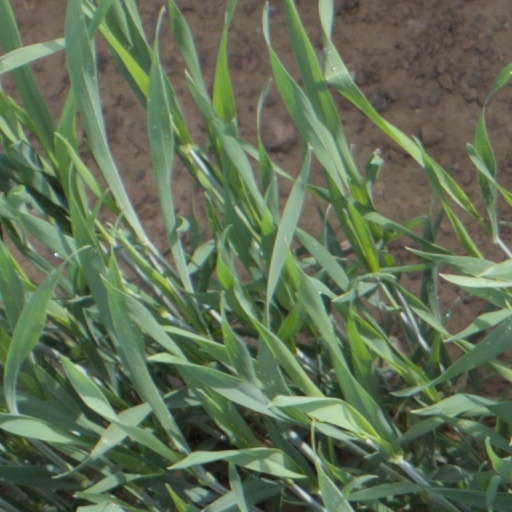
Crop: wheat